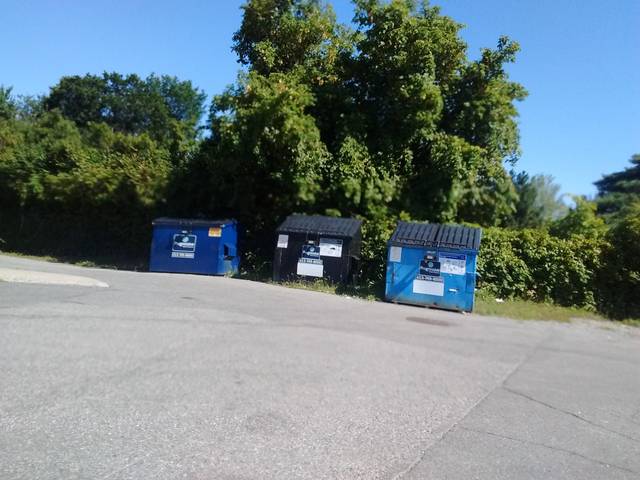
Region: Canada
Coordinates: 45.434, -75.635